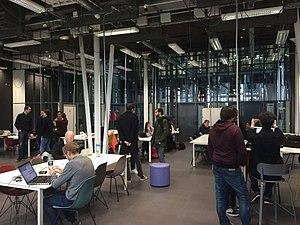
L'incubateur d'EuraTechnologies
EuraTechnologies est le Pôle d'excellence et d'innovation dédié au numérique de la Métropole européenne de Lille. Situé à Lille, ce pôle d'activités regroupe et fédère des acteurs du numérique, des acteurs du monde de la recherche, de l'enseignement supérieur et des acteurs économiques dans le domaine des nouvelles technologies.
La Métropole européenne de Lille est une intercommunalité française de type métropole, composée autour des villes de Lille, Roubaix et Tourcoing située au centre du département du Nord dans la région des Hauts-de-France. Parmi les quatre premières communautés urbaines créées en 1967, elle prend d’abord le nom de Communauté urbaine de Lille, puis, à partir de 1996, de Lille Métropole Communauté urbaine, avant que la loi de modernisation de l'action publique territoriale et d'affirmation des métropoles ne la transforme en Métropole européenne de Lille à compter du 1ᵉʳ janvier 2015.